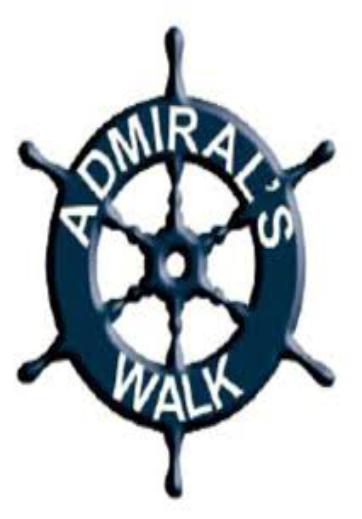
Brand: Admiral
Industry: Clothes